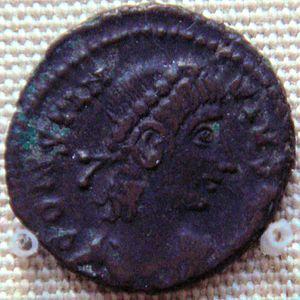
Les relations entre l'Empire romain et la Chine ont été essentiellement indirectes et ce tout au long de l’existence de ces deux empires. Il s'agit pour l'essentiel d'échanges occasionnels de marchandises, d'informations et de voyageurs entre l'Empire romain et la dynastie Han, ainsi qu'entre l'Empire byzantin et diverses dynasties chinoises. Ces empires se sont progressivement rapprochés avec l’expansion romaine au Proche-Orient et les incursions militaires chinoises dans l’Asie centrale. Les Romains comme les Chinois sont conscients que "l'autre" existe, mais cette conscience reste limitée et chaque empire a des connaissances très floues sur tout ce qui concerne l'autre. Seules quelques tentatives de contact direct sont connues grâce aux archives qui nous sont parvenues. De puissants empires tels que ceux des Parthes et des Kouchans séparent les deux pays et cherchent à maintenir le contrôle si lucratif qu'ils exercent sur le commerce de la soie. En définitive, ils empêchent tout contact direct entre ces deux puissances eurasiennes.